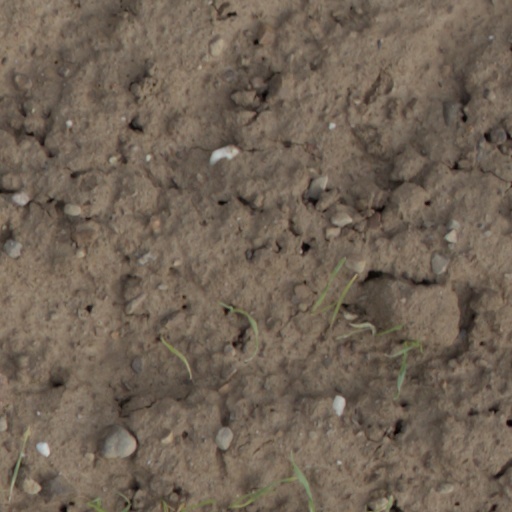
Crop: wheat